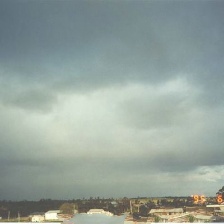
Cloud type: Nimbostratus